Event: Typhoon Ruby
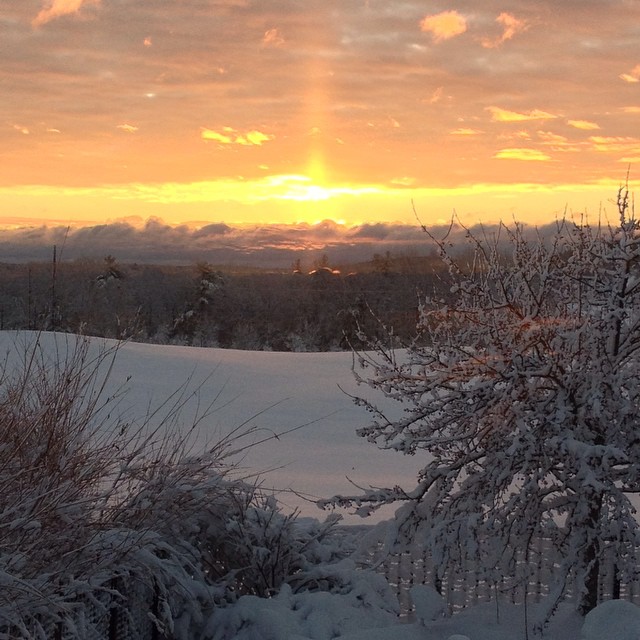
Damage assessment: no_damage